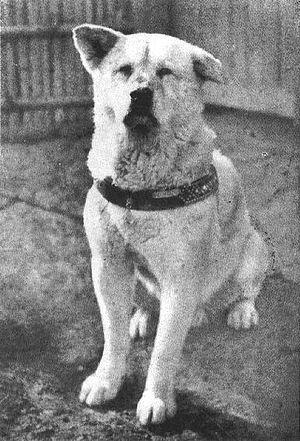
Hachiko est un film japonais de Seijirō Kōyama sorti en 1987. Le film relate l'histoire véridique de Hachikō, un chien, qui, après la mort de son maître en 1925, a attendu tous les jours le retour de celui-ci devant le portique d'entrée de la gare, pendant neuf ans, jusqu’à ce qu'il meure à son tour.
Hachikō, né le 10 novembre 1923 et mort le 8 mars 1935, est un chien de race Akita célèbre au Japon pour avoir, pendant près de dix ans, attendu quotidiennement son maître à la gare de Shibuya après la mort de ce dernier.